Kasadera Kannon

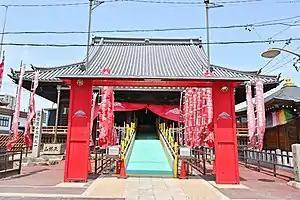
Kasadera Kannon in Nagoya

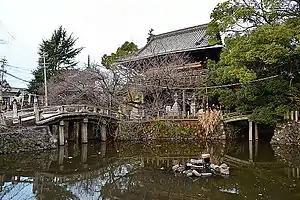
Sanmon

Kasadera Kannon, also known as "Ryūfuku-ji" (笠覆寺) is a Buddhist temple located in Minami-ku, Nagoya in central Japan.